Bereshit (parashah)

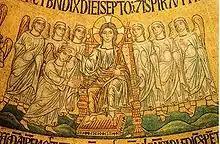
"The Blessing of the Seventh Day" (13th-century mosaic in St Mark's Basilica)

Reading Genesis 2:2, "And on the seventh day God finished the work," the Pirke De-Rabbi Eliezer taught that God created seven dedications (for the creation of each of the seven days). God expressed six of them and reserved one for future generations. Thus, when God created the first day and finished all God's work on it, God dedicated it, as Genesis 1:5 says, "And it was evening, and it was morning, one day." When God created the second day and finished all God's work in it, God dedicated it, as Genesis 1:8 says, "And it was evening, and it was morning, a second day." Similar language appears through the six days of creation. God created the seventh day, but not for work, because Genesis does not say in connection the seventh day, "And it was evening, and it was morning." That is because God reserved the dedication of the seventh day for the generations to come, as Zechariah 14:7 says, speaking of the Sabbath, "And there shall be one day which is known to the Lord; not day, and not night." The Pirke De-Rabbi Eliezer compared this to a man who had precious utensils that he did not want to leave as an inheritance to anyone but to his son. The Pirke De-Rabbi Eliezer taught that it is likewise with God. God did not want to give the day of blessing and holiness that was before God as an inheritance to anyone but Israel. For when the Israelites left Egypt, before God gave them the Torah, God gave them the Sabbath as an inheritance (as reported in Exodus 16:23). Before God gave Israel the Torah, they kept two Sabbaths, as Nehemiah 9:14 says first, "And You made known to them Your holy Sabbath." And only afterwards did God give them the Torah, as Nehemiah 9:14 says as it continues, "And commanded them commandments, and statutes, and Torah by the hand of Moses, Your servant." God observed and sanctified the Sabbath, and Israel is obliged only to observe and sanctify the Sabbath. For when God gave the Israelites manna, all through the 40 years in the wilderness, God gave it during on the six days during which God had created the world, Sunday through Friday, but on the Sabbath, God did not give them manna. Of course, God had power enough to give them manna every day. But the Sabbath was before God, so God gave the Israelites bread for two days on Friday, as Exodus 16:29 says, "See, for the Lord has given you the Sabbath, therefore he gives you on the sixth day the bread of two days." When the people saw that God observed the Sabbath, they also rested, as Exodus 16:30 says, "So the people rested on the seventh day." Reading Genesis 2:3, "And God blessed the seventh day, and hallowed it," the Pirke De-Rabbi Eliezer taught that God "blessed" and hallowed the Sabbath day, and Israel is bound only to "keep" and to hallow the Sabbath day. Hence the Sages said that those who says the benediction and sanctification over the wine on Friday evenings will have their days increased in this world, and in the world to come. For Proverbs 9:11 says, "For by me your days shall be multiplied," signifying in this world. And Proverbs 9:11 continues, "and the years of your life shall be increased" signifying in the world to come.